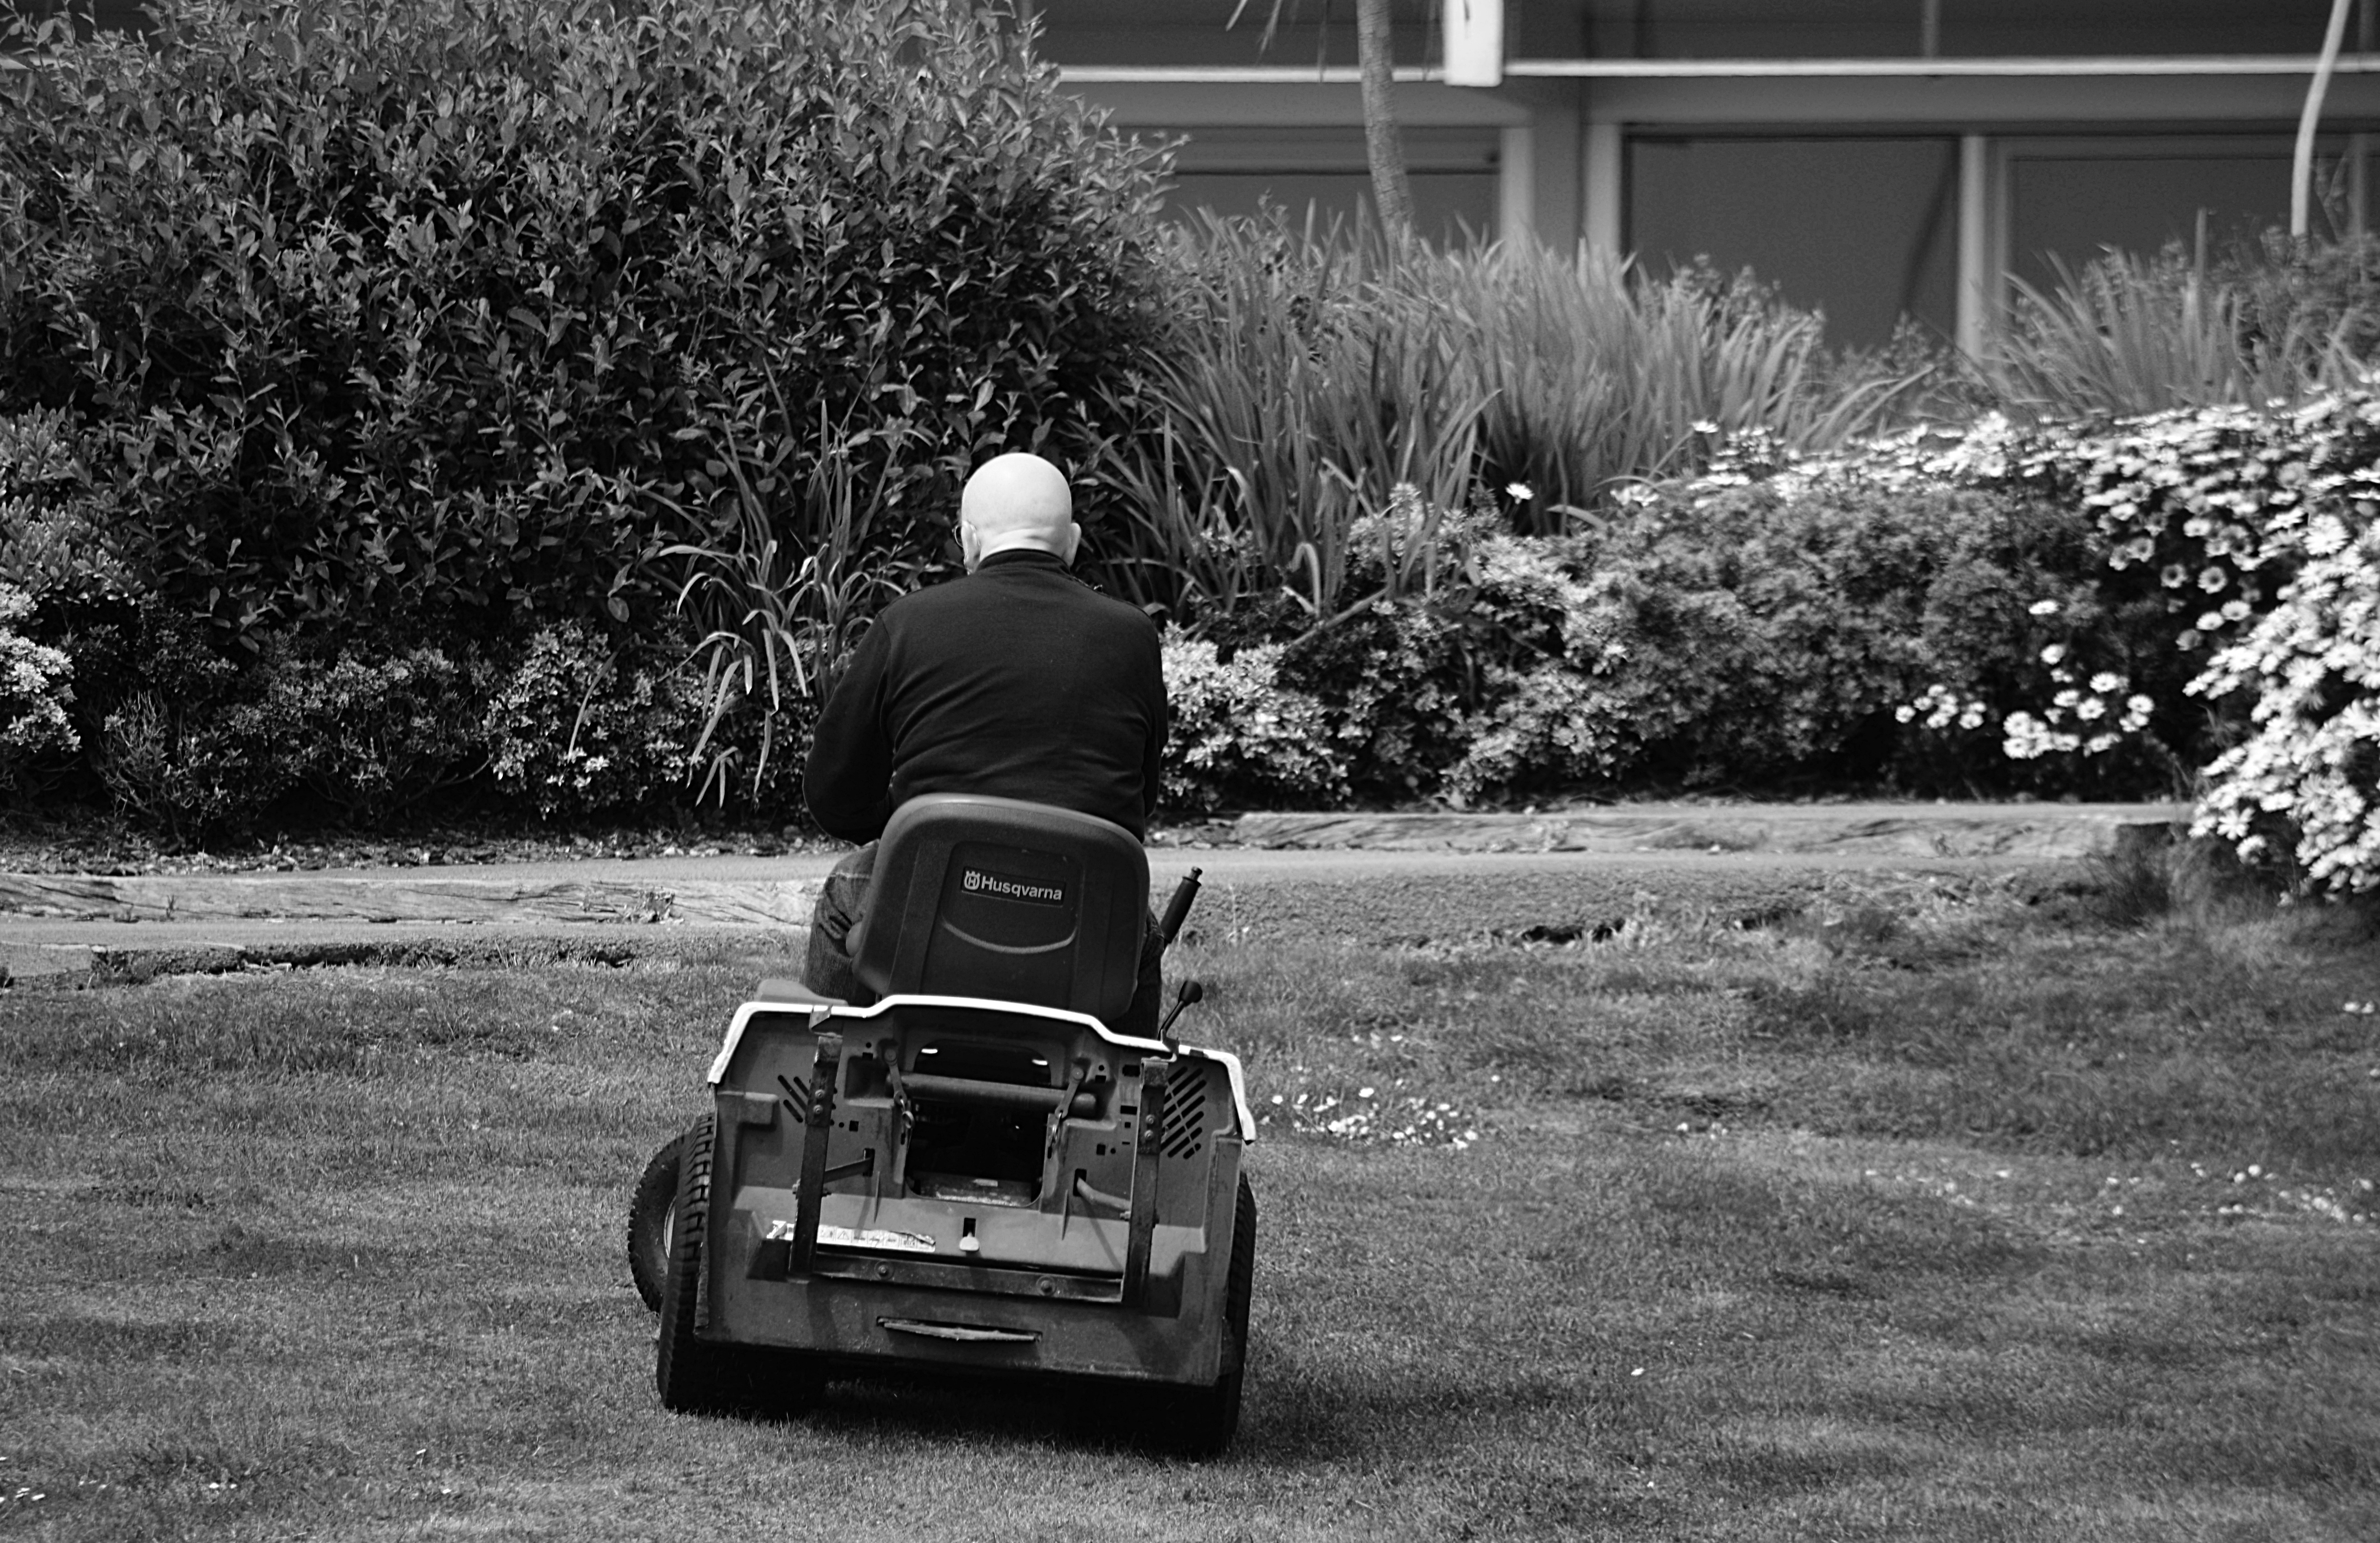
work, man, grass, black and white, lawn, vehicle, sitting, black, garden, monochrome, turf, worker, mowing, photograph, lawn mower, monochrome photography, single lens reflex camera